Diver certification

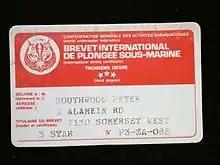
CMAS 3-star diver certification card

The Confédération Mondiale des Activités Subaquatiques (CMAS) (World Underwater Federation) oversees an international system of recreational snorkel and scuba diver training and recognition. CMAS publishes minimum training standards which provide an international equivalence system for diver certification issued by its member federations.